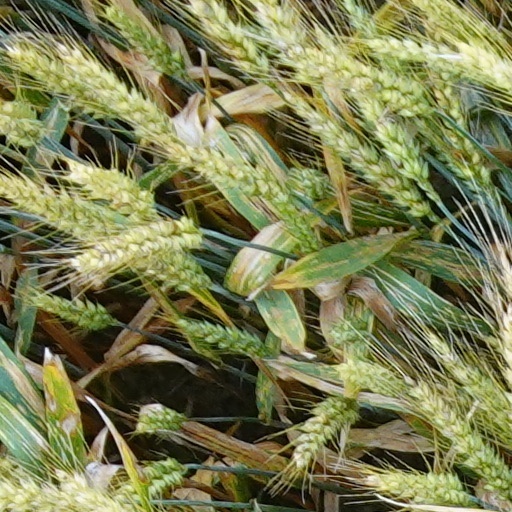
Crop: wheat